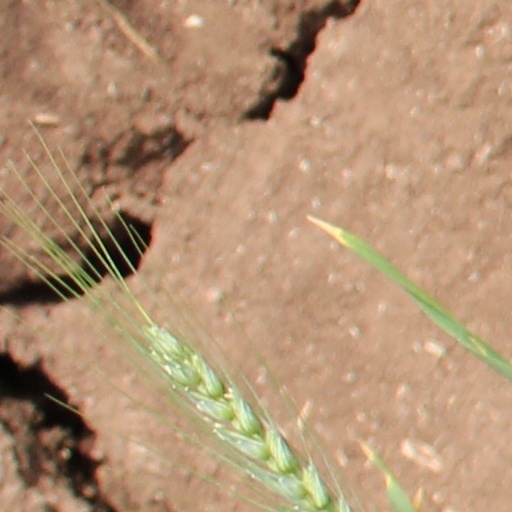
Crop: wheat